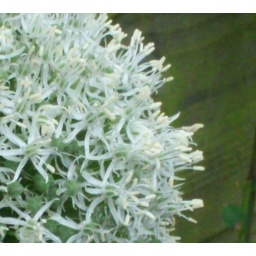
pale yellow stamens against the greeny white flowers